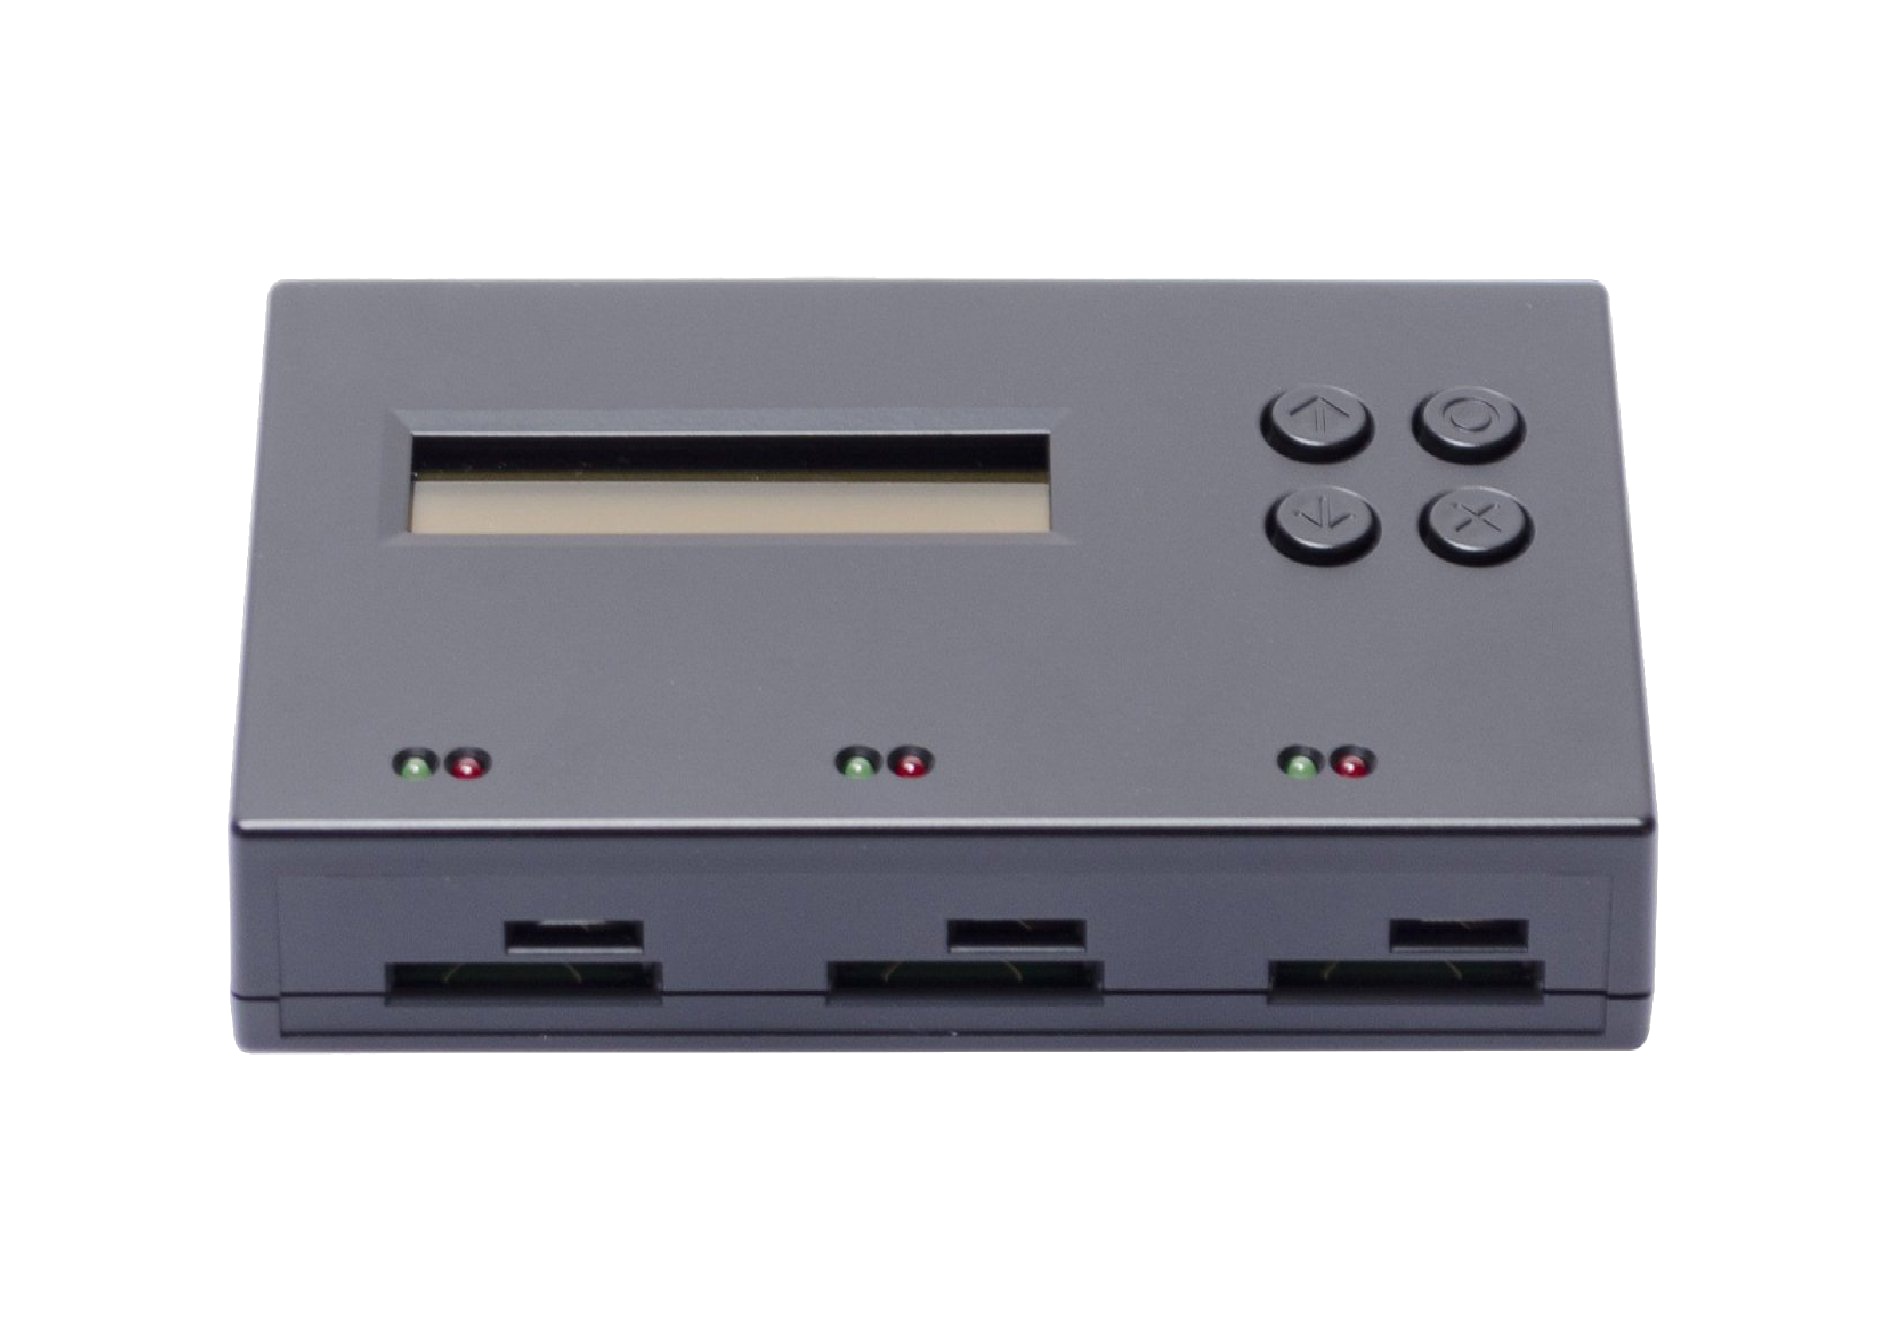
U-Reach 1 to 2 Standalone SD / microSD Flash Memory Drive Card Duplicator
Description SD312 is a portable unit that is able to conveniently keep up with a users on the go work duties. A variety of users with different backgrounds ranging from IT professionals to photographers will find this unit extremely useful. SD and MicroSD compatible Lightweight and portable Up to 1.5GB/min of copy speed Standalone operation Speed Performance Dedicated bandwidth ensures no speed degradation in its duplication procedure. This is especially important when it comes to multi-target copying, as dedicated bandwidth will guarantee consistent performance. Erasing Four different data sanitization modes: Quick Erase, Full Erase, DoD Erase , and DoD Erase + Compare. These ensure maximum efficiency and security for your operation. Variable Flexibility Portable lightweight design that enables the user to conveniently copy anywhere. Additionally, the standalone design requires no PC in its operation, which further strengthens its flexibility. Specifications Compatibility - All SD/MicroSD Devices. Supported Formats - Quick Copy Function: FAT16/32/64, Windows (NTFS), Linux (Ext2/Ext3/Ext4), and Mac (HFS, HFS+, HFSX). Whole device copy function: All formats ( Including proprietary). GPT, MBR, and advanced formats. LCD Display – Monochrome LCD Display (Non-backlit). LEDs – 2 LED indicators per port: green (pass) and red (fail) Control Panel – 4 Push buttons. Power Requirements – Power Adapter input 100-240VAC/ 47-63Hz/ 0.31A Max Power Adapter Output 5VDC/3A Batteries not supported Operational Temperature 5°C ~ 45°C (41°F ~ 113°F) Non-operational Temperature -20°C ~85°C (-4°F ~ 185°F) Humidity - Operating: 20% ~ 80%, non-condensing/Non-operating: 5% to 95%, non-condensing Physical Dimension (LxWxH) - SD300 – 254 mm x 203.2 mm x 76.2 mm (10 in. x 8 in. x 3 in.) Product Weight SD312N – 0.45 kg (1.0 lbs.) Certifications - FCC, CE, RoHS. Origin: Taiwan **For more detail on the specs sheet please contact info@ureach-usa.com User Manual Download
Brand: U-Reach Data Solutions Inc.
Category: Electronics > Electronics Accessories > Computer Components > Storage Devices > Disk Duplicators > USB Drive Duplicators